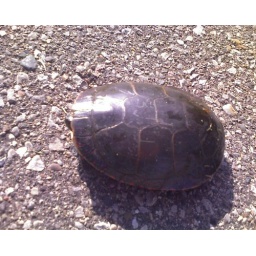
This turtle is in the road